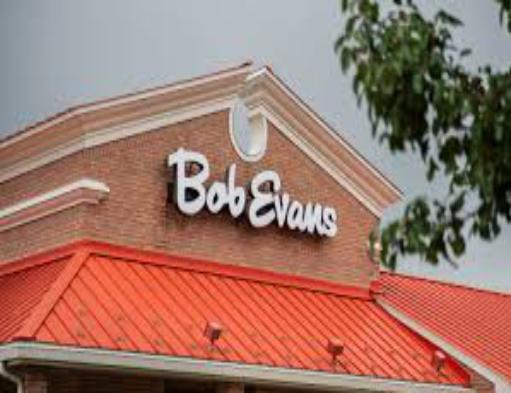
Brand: Bob Evans Restaurants
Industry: Clothes